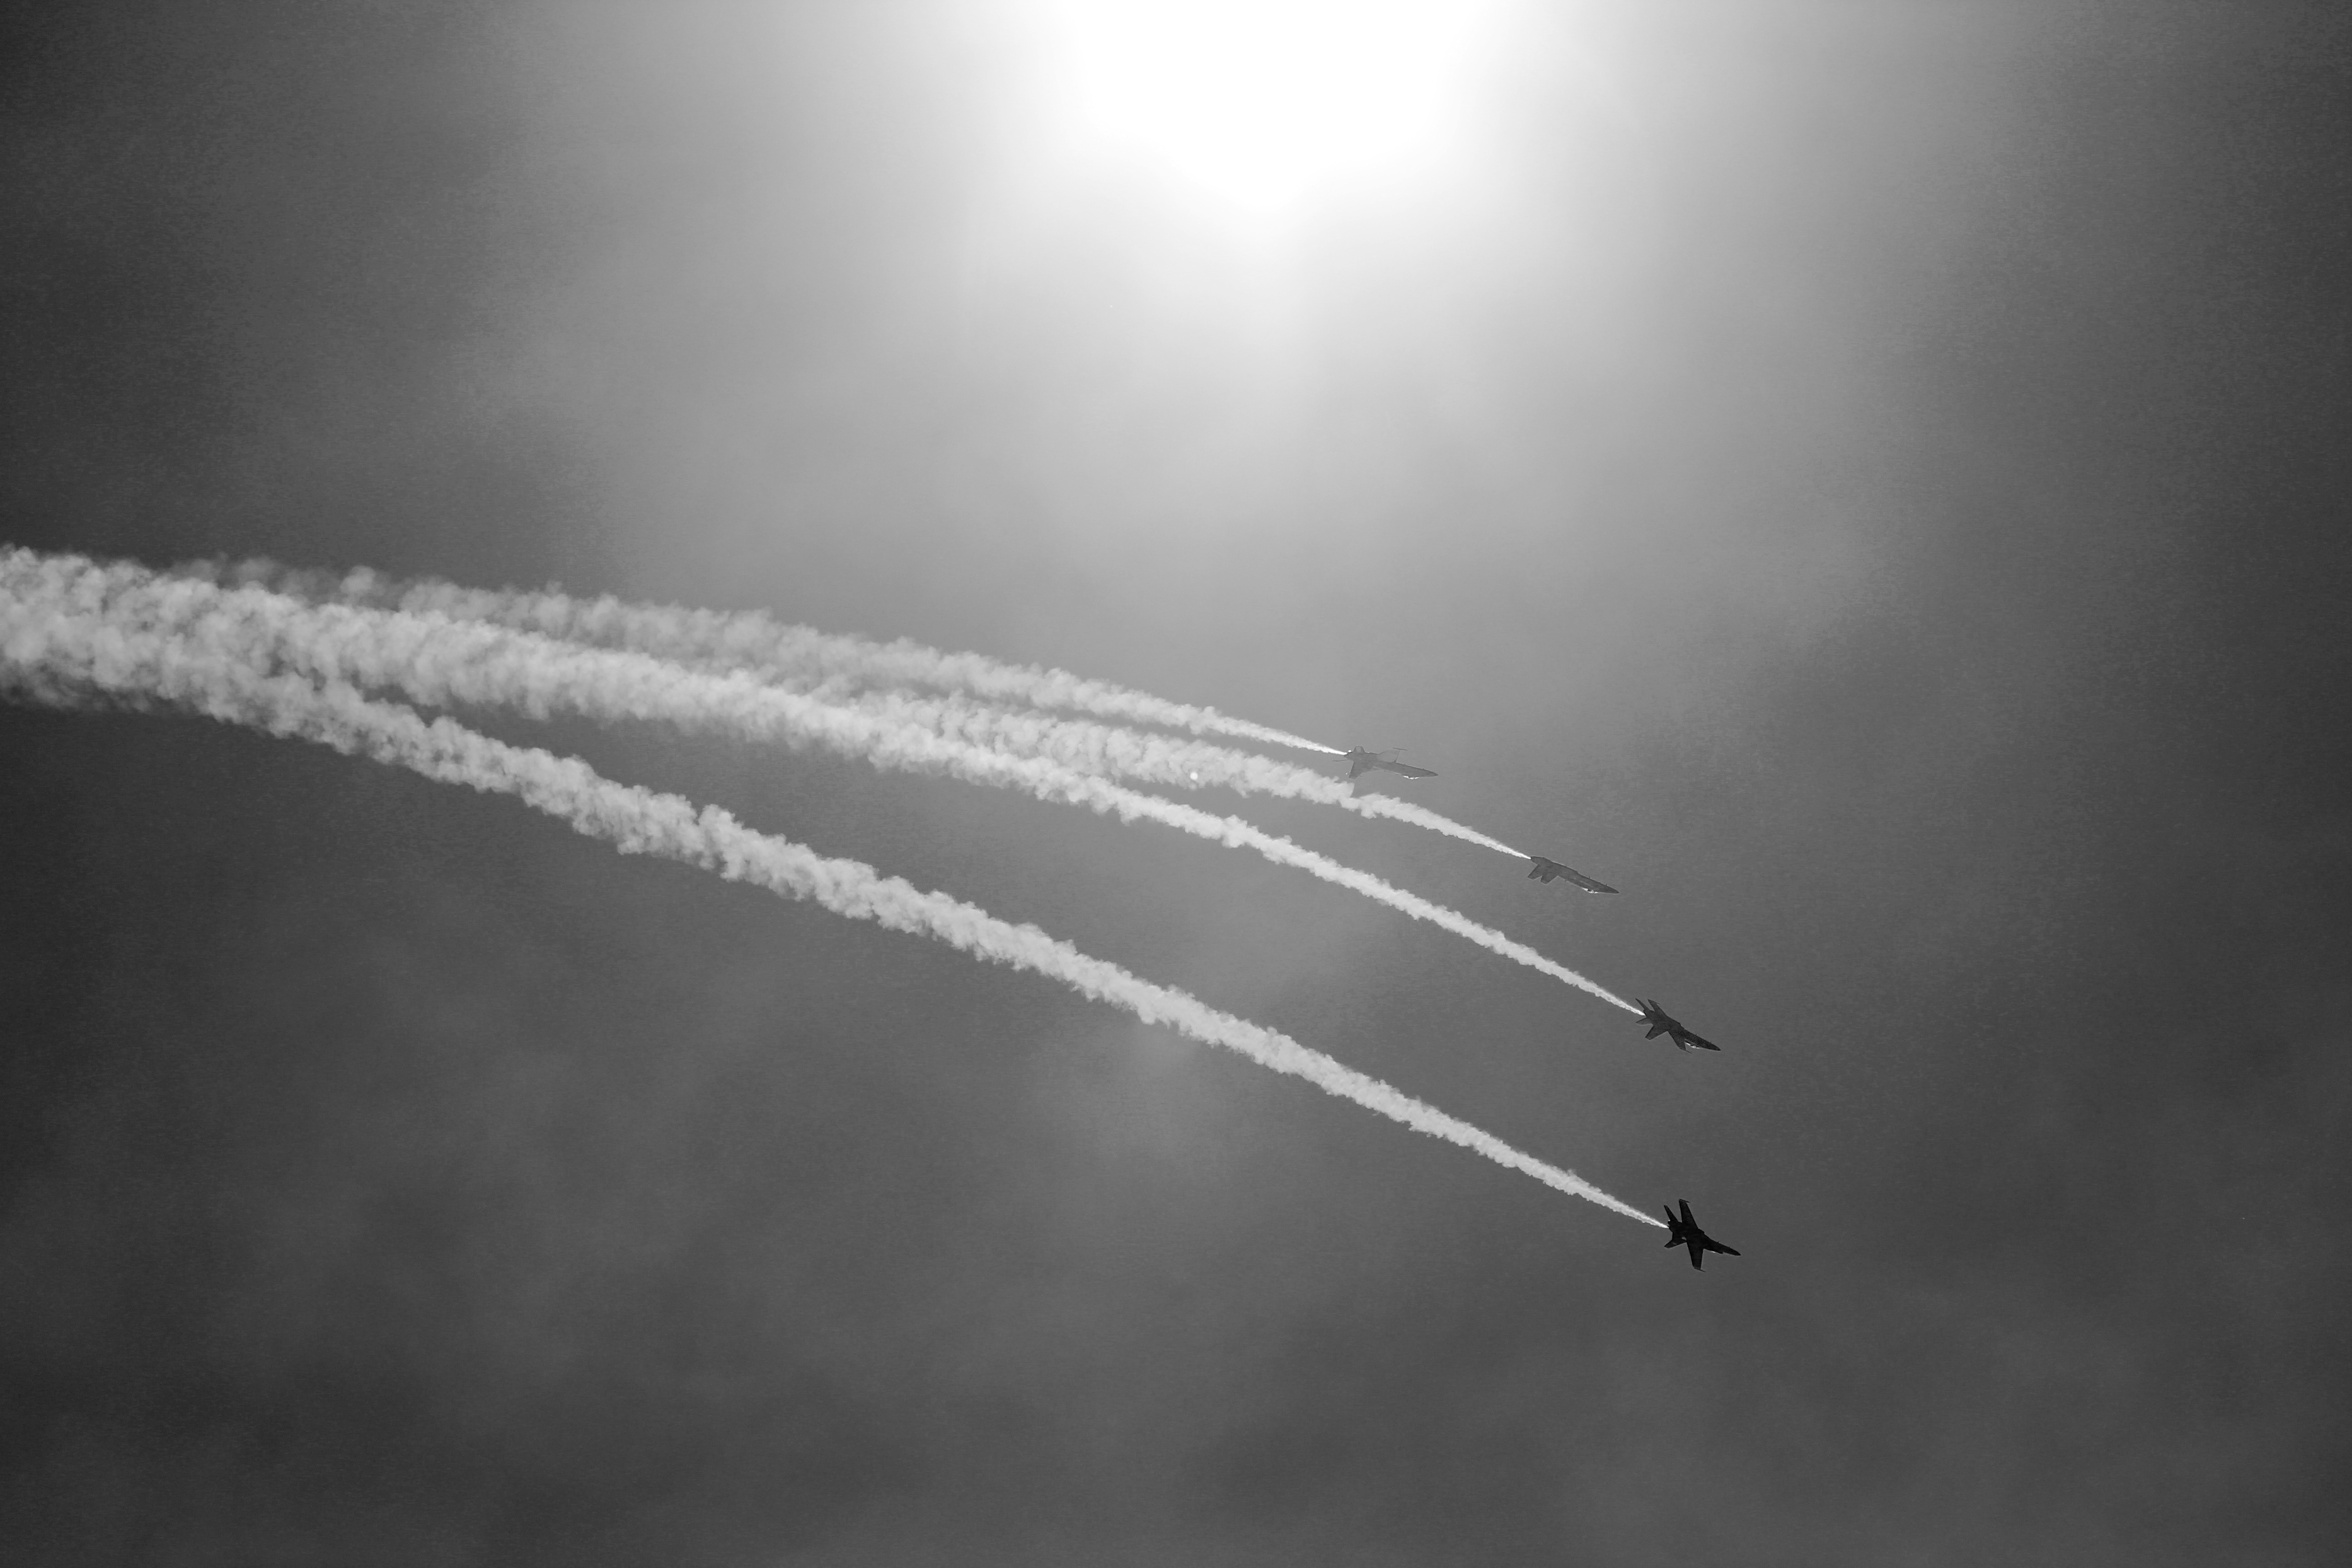
wing, light, cloud, black and white, white, line, flight, darkness, black, monochrome, shape, macro photography, monochrome photography, atmosphere of earth